Dementia with Lewy bodies

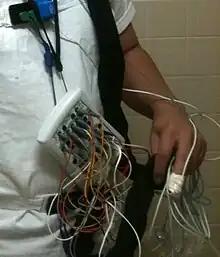
Adult connected to wires from sensors for polysomnography

If DLB is suspected when parkinsonism and dementia are the only presenting features, PET or SPECT imaging may show reduced dopamine transporter activity. A DLB diagnosis may be warranted if other conditions with reduced dopamine transporter uptake can be ruled out.